Rudolf Jahn

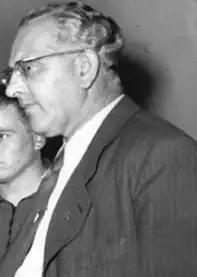
Jahn (1953)

Rudolf "Rudi" Jahn (4 November 1906 – 30 September 1990), was a German politician (KPD, SED) and Minister-President of Brandenburg (1949–1952).